Saving Leningrad

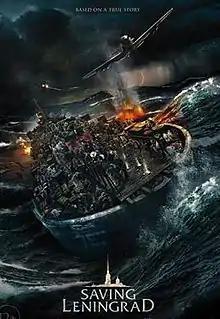
Theatrical release poster

Saving Leningrad, also known as Battle of Leningrad is a 2019 Russian war drama film written about the Road of Life, the tragedy of blood "barge 752", which took place on the night of September 16 to 17, 1941, at Lake Ladoga. During the evacuation of people from Leningrad, the barge was bombed by Nazi warplanes and went to the bottom, killing more than 1,000 people. At the same time, 460 people were killed in a barge towed by the gunship, "Selemdzha", which was carrying fuel and military supplies to Leningrad. Few were saved. The film takes place during the Eastern Front in World War II and focuses on the beginning of the Siege of Leningrad.